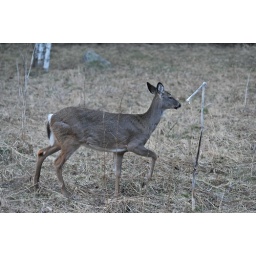
Went for my summertires, finally I might add, and saw them standing by the road there.